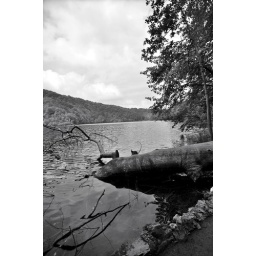
dead nature in black & white